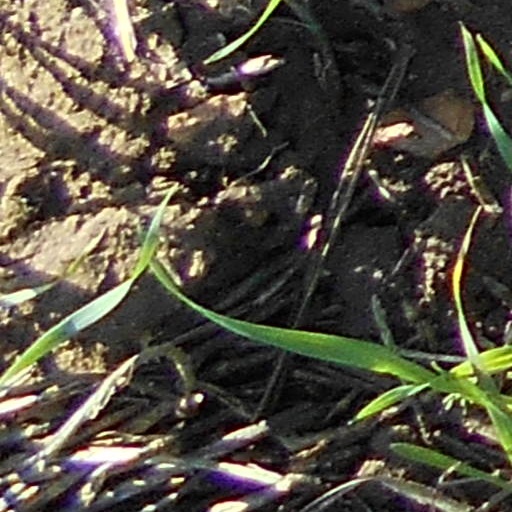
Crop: wheat